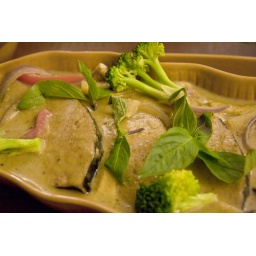
Vegetarian fish in green curry